Architecture of Libya

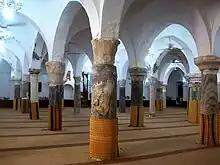
Interior of the al-Naqah Mosque, the oldest mosque in Tripoli (possibly 10th century, reconstructed in 17th century)

The best-known site of this period is in Ajdabiya, where the Fatimids built a fortified palace and a mosque whose remains have been uncovered and documented by modern archeologists. The mosque was built with mudbrick walls, though stone was used for pillars and as reinforcements for the building's corners. It had a hypostyle form typical of other Fatimid mosques, with rows of pillars forming aisles running perpendicular to the southwest wall (the "qibla" wall). Like other early Fatimid mosques, it had no minaret when built, though one was added later. The palace was a rectangular building made of stone, with rooms arranged around a central courtyard. At one end of the courtyard, opposite the entrance, was a large reception hall consisting of an iwan terminating in an apse-like section projecting from the rest of the building. This apse was covered by a semi-dome with squinches.